GameCube

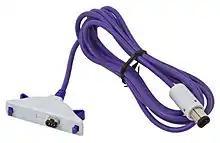
GameCube – Game Boy Advance link cable used for connecting a GBA to the GameCube console; very few games implemented this accessory.

Early in Nintendo's history, the company had achieved considerable success with third-party developer support on the Nintendo Entertainment System and Super NES. Competition from the Sega Genesis and Sony PlayStation in the 1990s changed the market's landscape and reduced Nintendo's ability to obtain exclusive, third-party support on the Nintendo 64. The Nintendo 64 Game Pak cartridge format increased the cost to manufacture software, as opposed to the cheaper, higher-capacity optical discs on PlayStation.